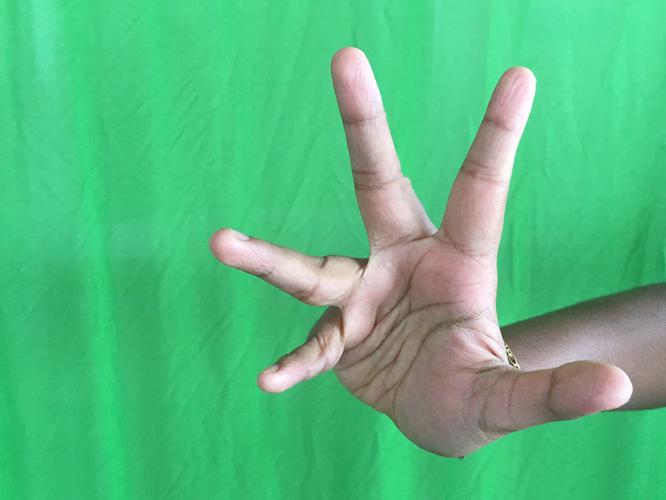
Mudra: Alapadmam
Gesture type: single_hand